Iron Way

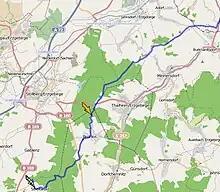
Map of the Iron Way

The Iron Way is a ridgeway in the Ore Mountains in central Europe whose historic route follows the Ore Mountain Northern Escarpment ("Erzgebirgische Nordrandstufe").